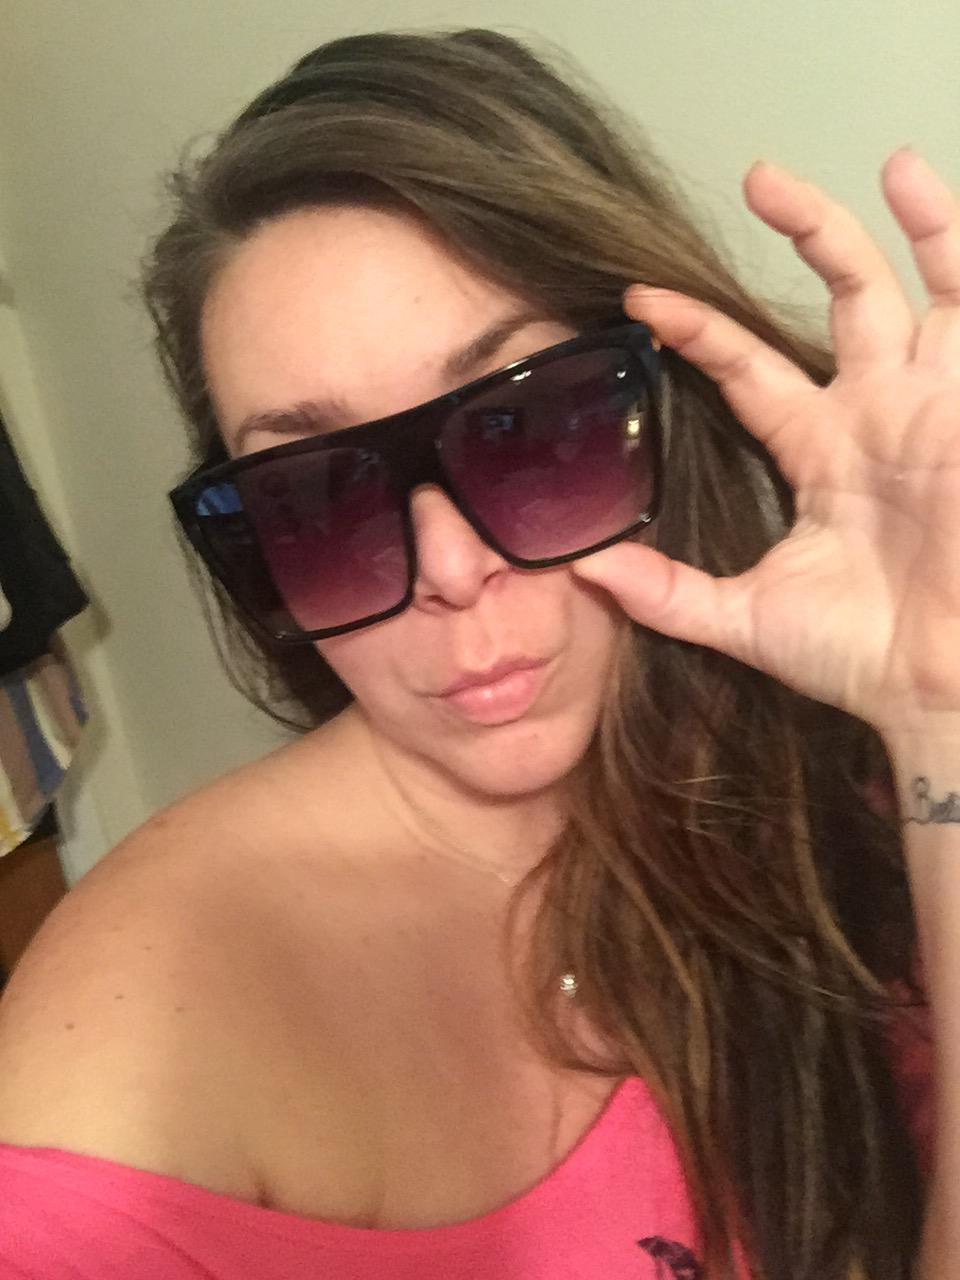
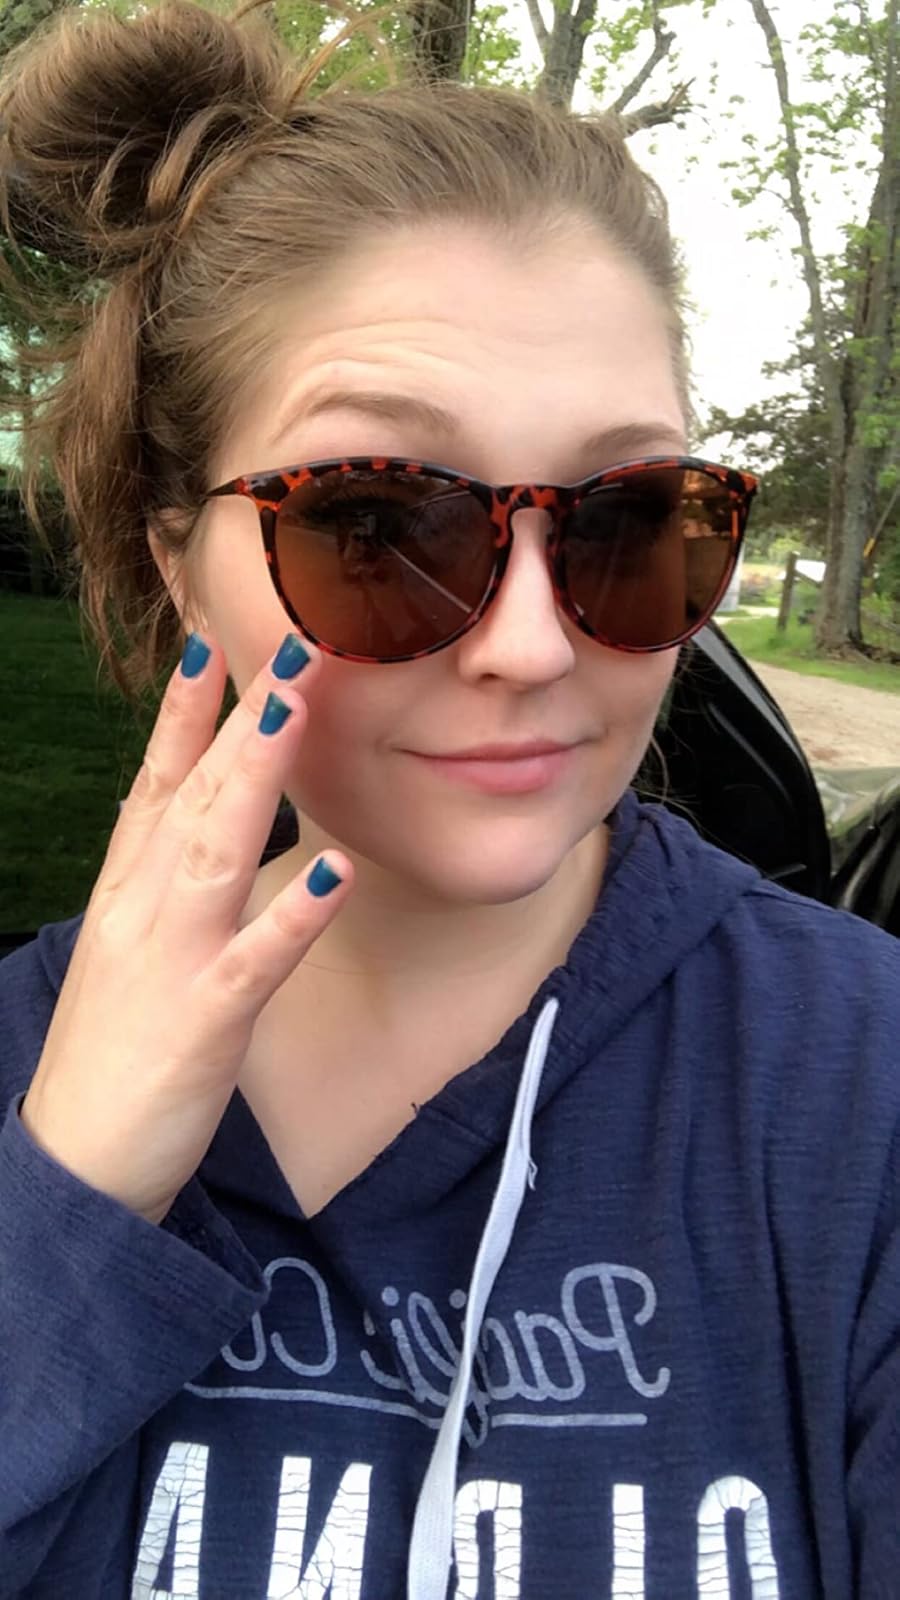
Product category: accessories_sunglasses
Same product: no